Iván Vargas Blanco

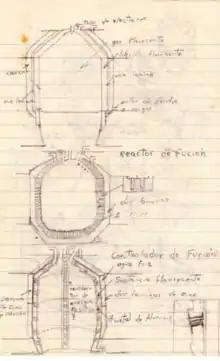
Draft of a nuclear fusion rocket by child Iván Vargas Blanco

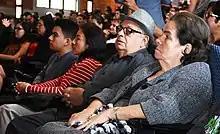
Vargas-Blanco's parents during the event of the first plasma in SCR-1. Photo Ruth Garita, OCM-TEC.

From childhood to adolescence, Vargas-Blanco would spend his free time doing homemade experiments in his father's dairy.